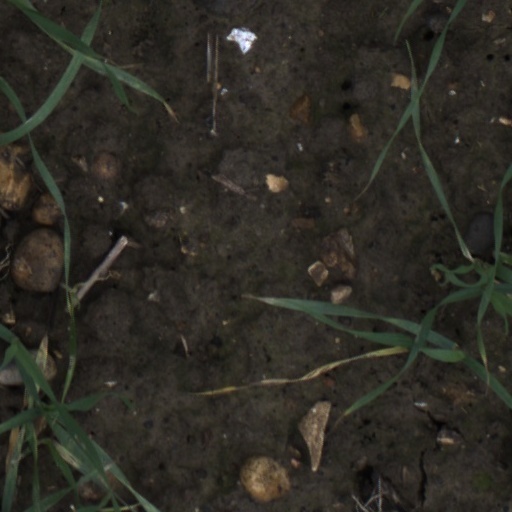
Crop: wheat